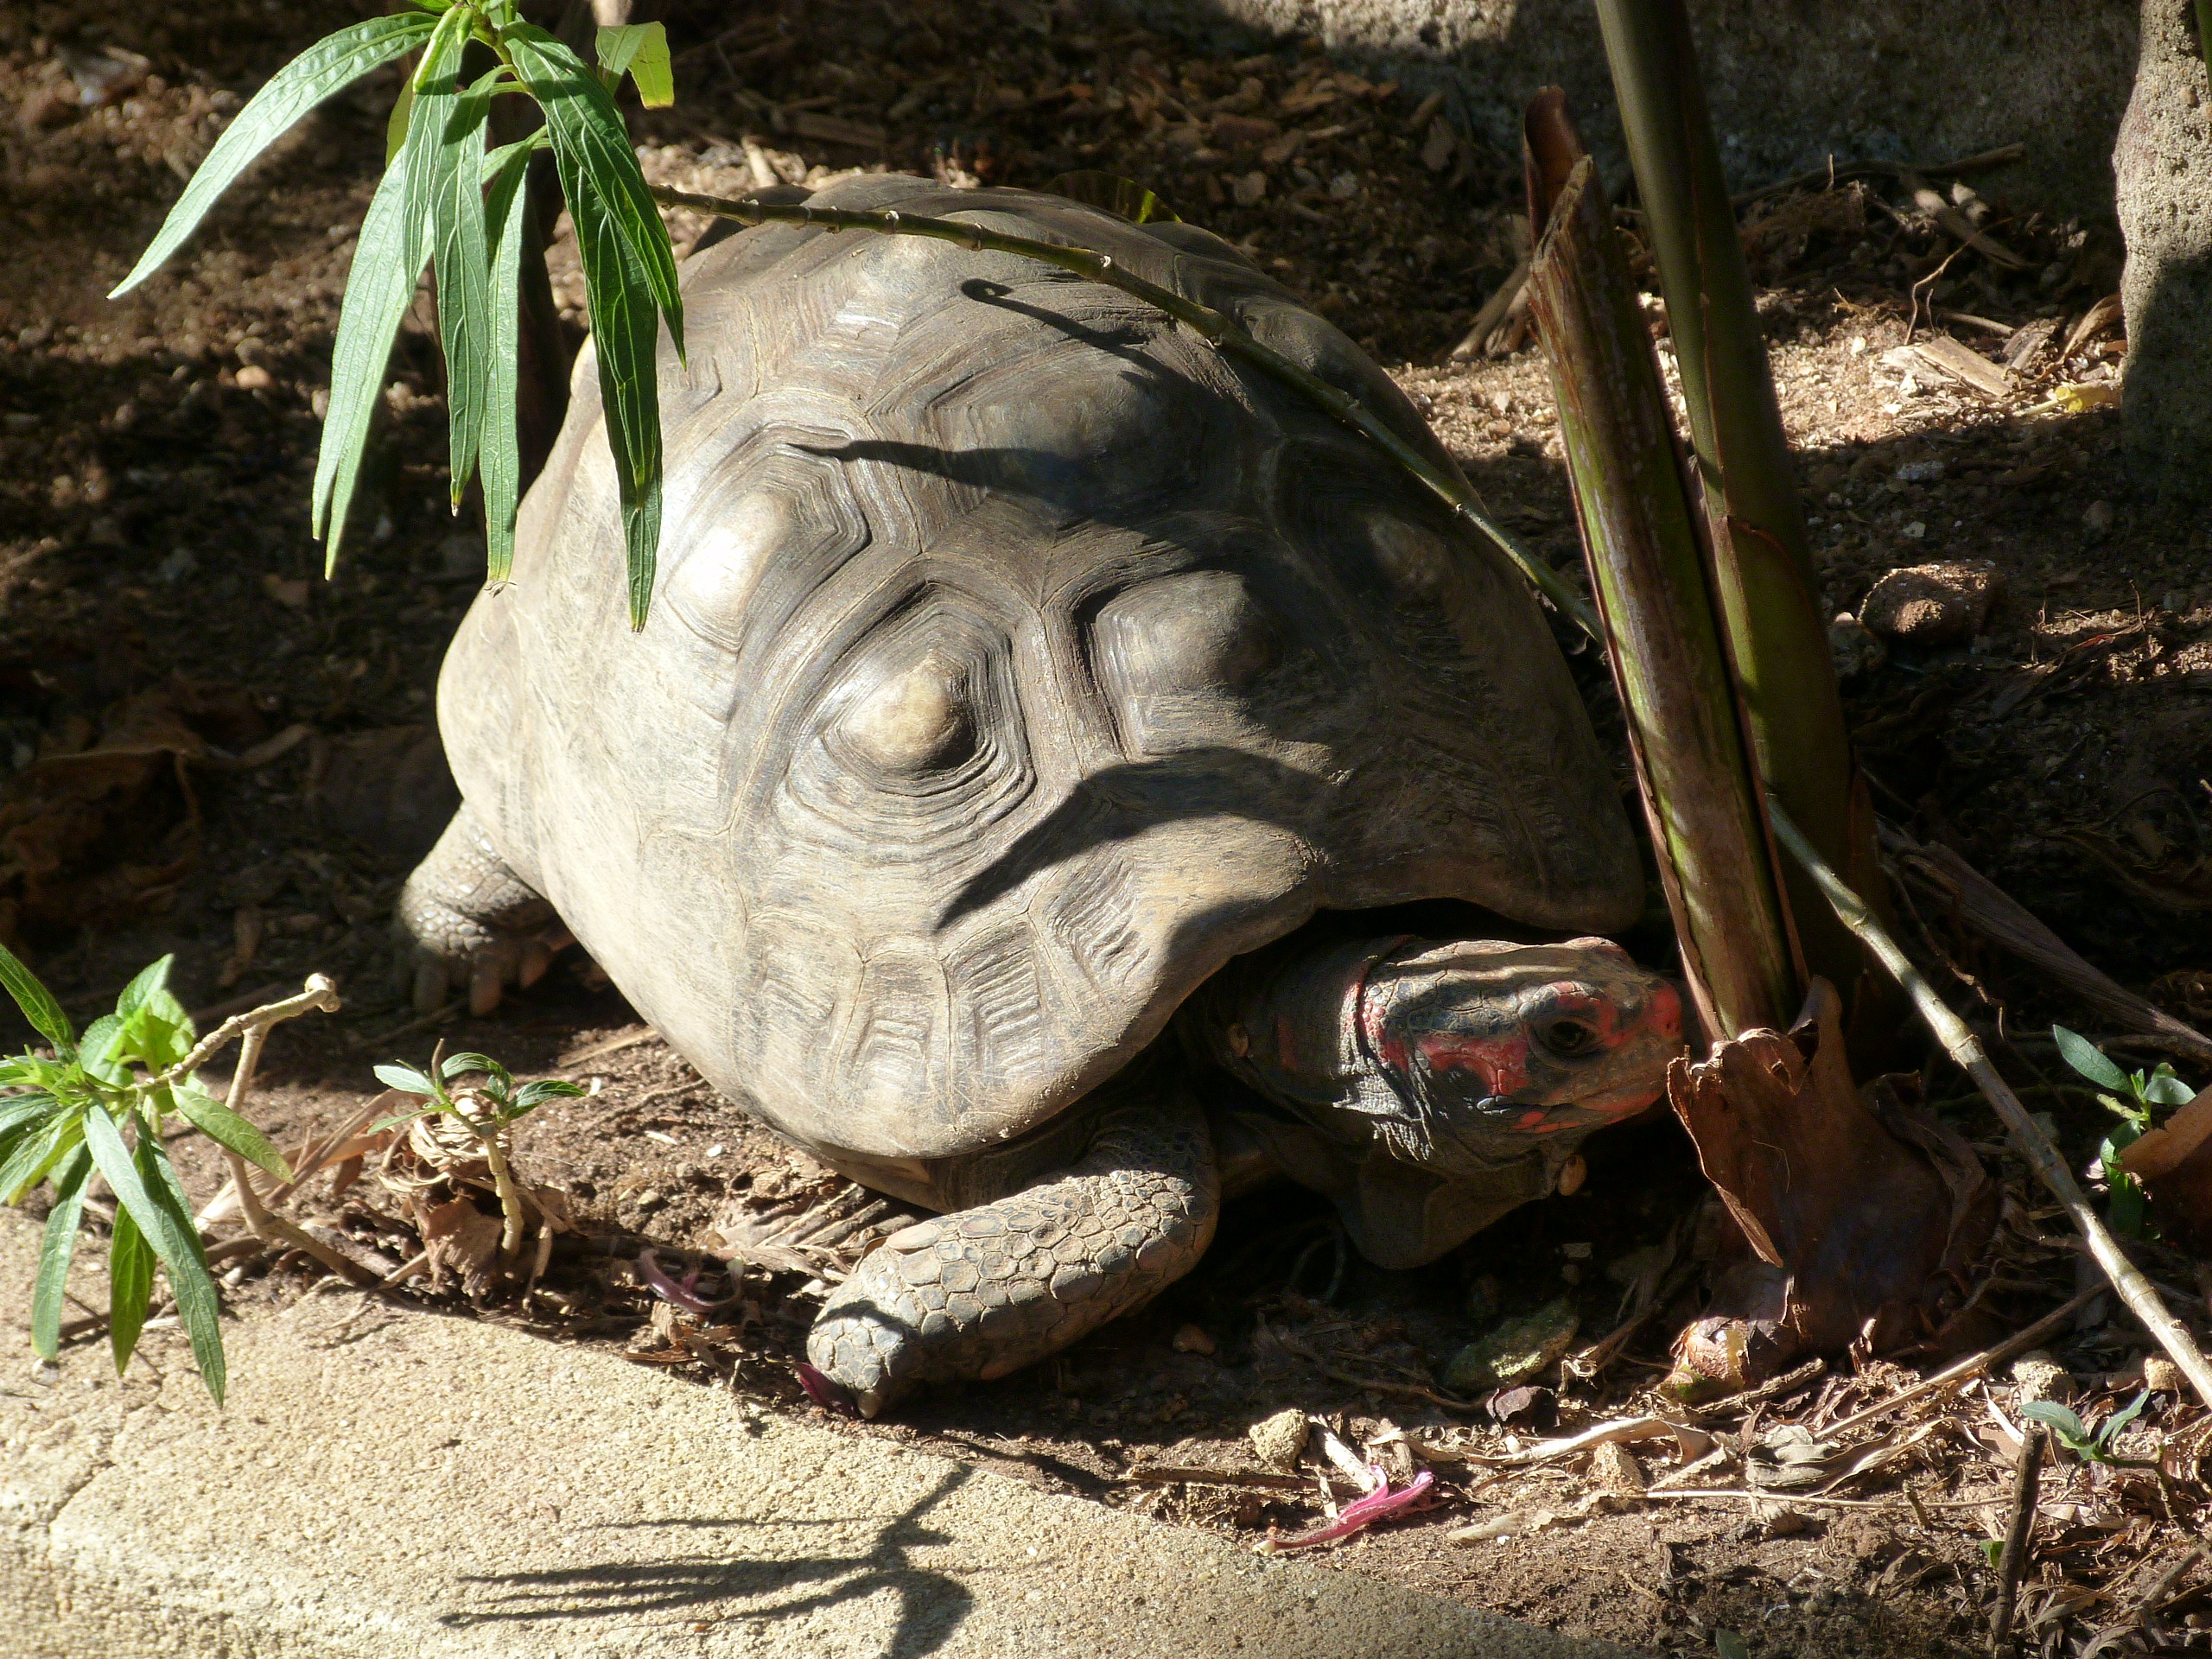
turtle, jabuti, tortoise, reptile, emydidae, plant, box turtle, terrestrial animal, common snapping turtle, grass